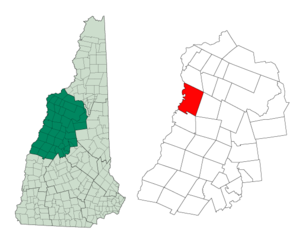
La ville de Haverhill est le siège du comté de Grafton, situé dans le New Hampshire, aux États-Unis.